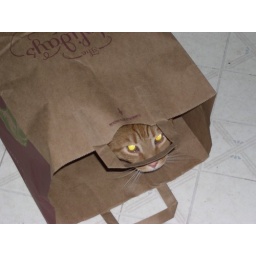
Otis is always special. But he is especially cute when playing in a bag from Whole Foods Market.